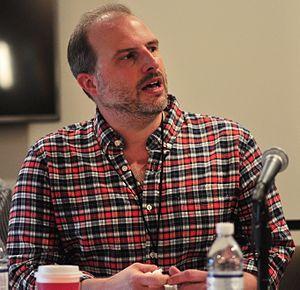
Stephen Thomas Erlewine, né le 18 juin 1973 dans le Michigan aux États-Unis, est un journaliste et critique musical américain principalement reconnu pour son travail sur le site AllMusic.